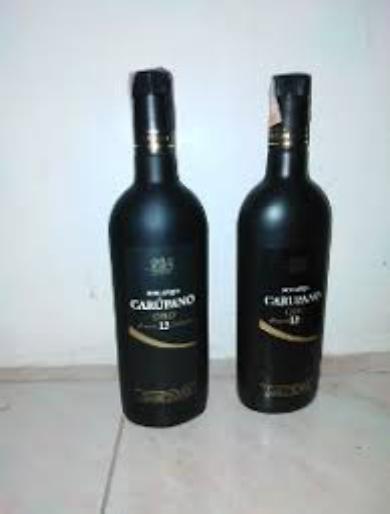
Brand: Carupano
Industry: Food